Drop Off

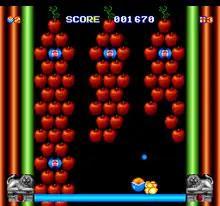
Gameplay screenshot

The game is a "Breakout" clone, where the player moves a paddle back and forth in order to destroy objects. Each stage has a set of the same object (for example, apples on the first stage). Unlike "Breakout" and other comparable games, the player in "Drop Off" does not automatically lose a life if the paddle touches the floor and the player is never required to hit the objects in order to clear the stage. Instead, the player must avoid the series of objects that are scrolling vertically downward to move on to next stage, and the gameplay is practically identical to "Cluster Buster", an earlier title on the DECO Cassette System. The player has the option of switching the direction of their paddle from vertical to horizontal during the game and is free to move the paddle anywhere on the screen.